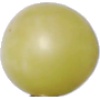
Label: Grape White 2